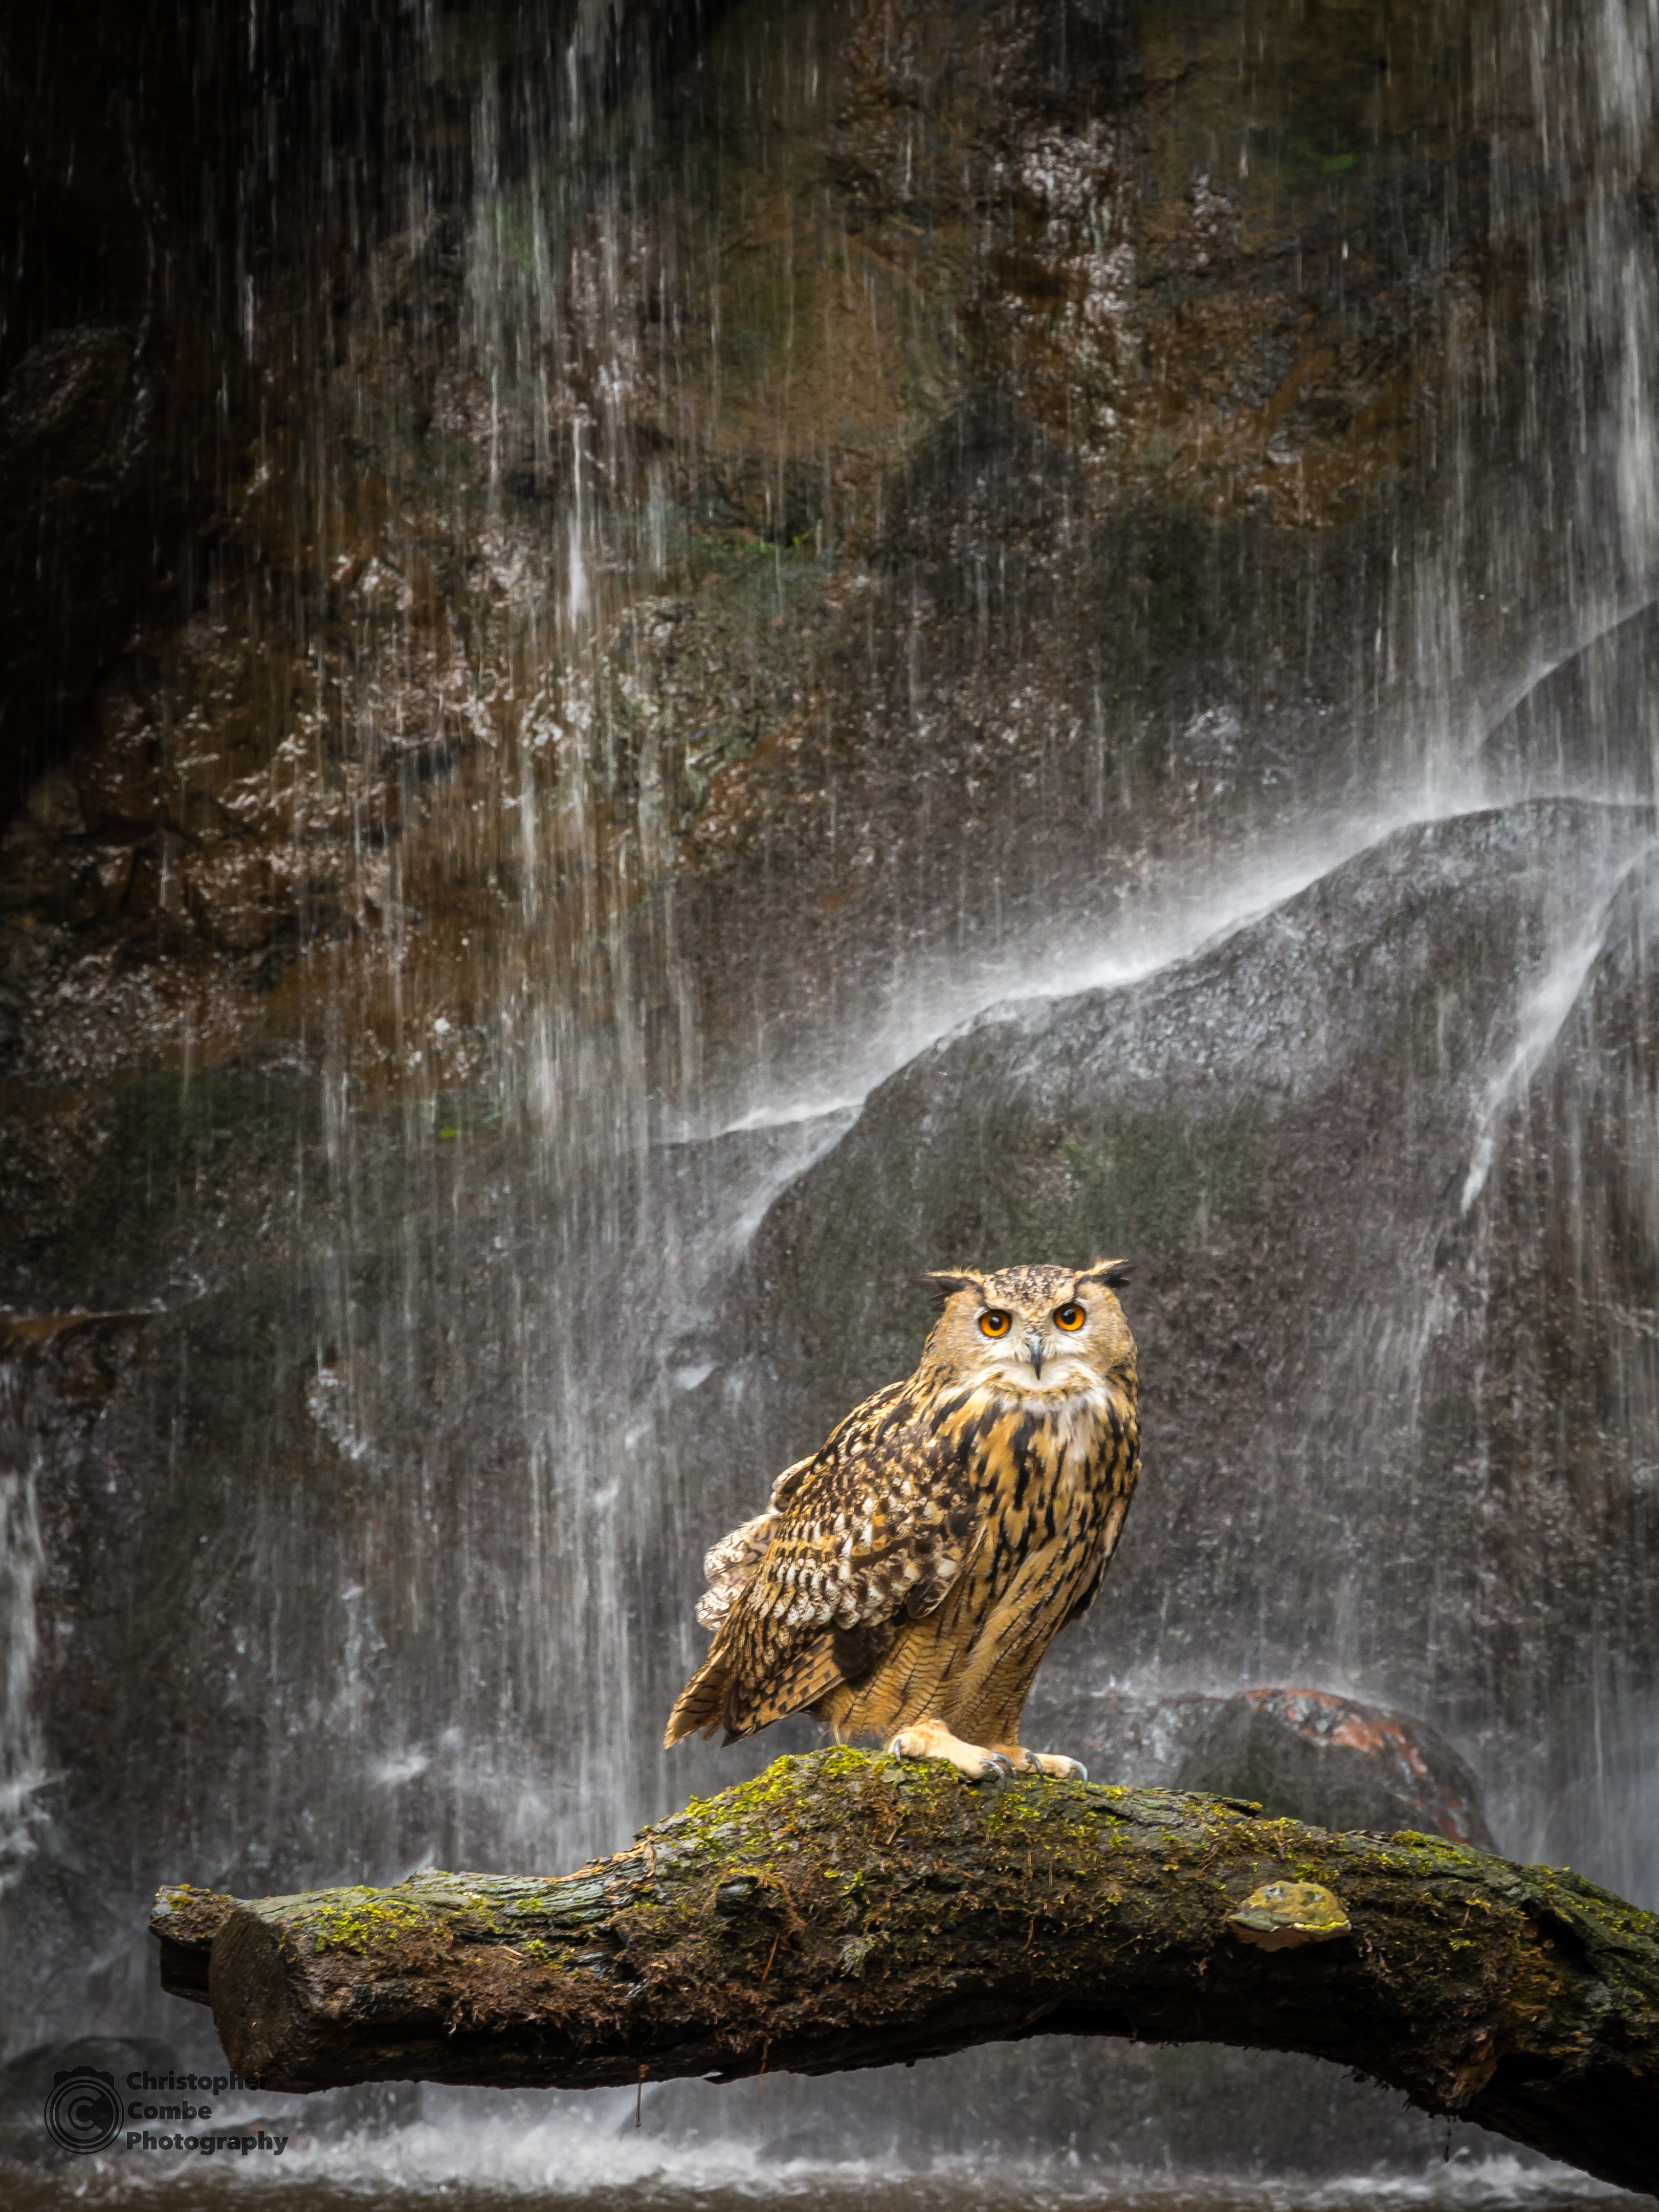
water, nature, rock, bird, wildlife, zoo, reflection, jungle, owl, fauna, uk, england, water feature, northumberland, prey